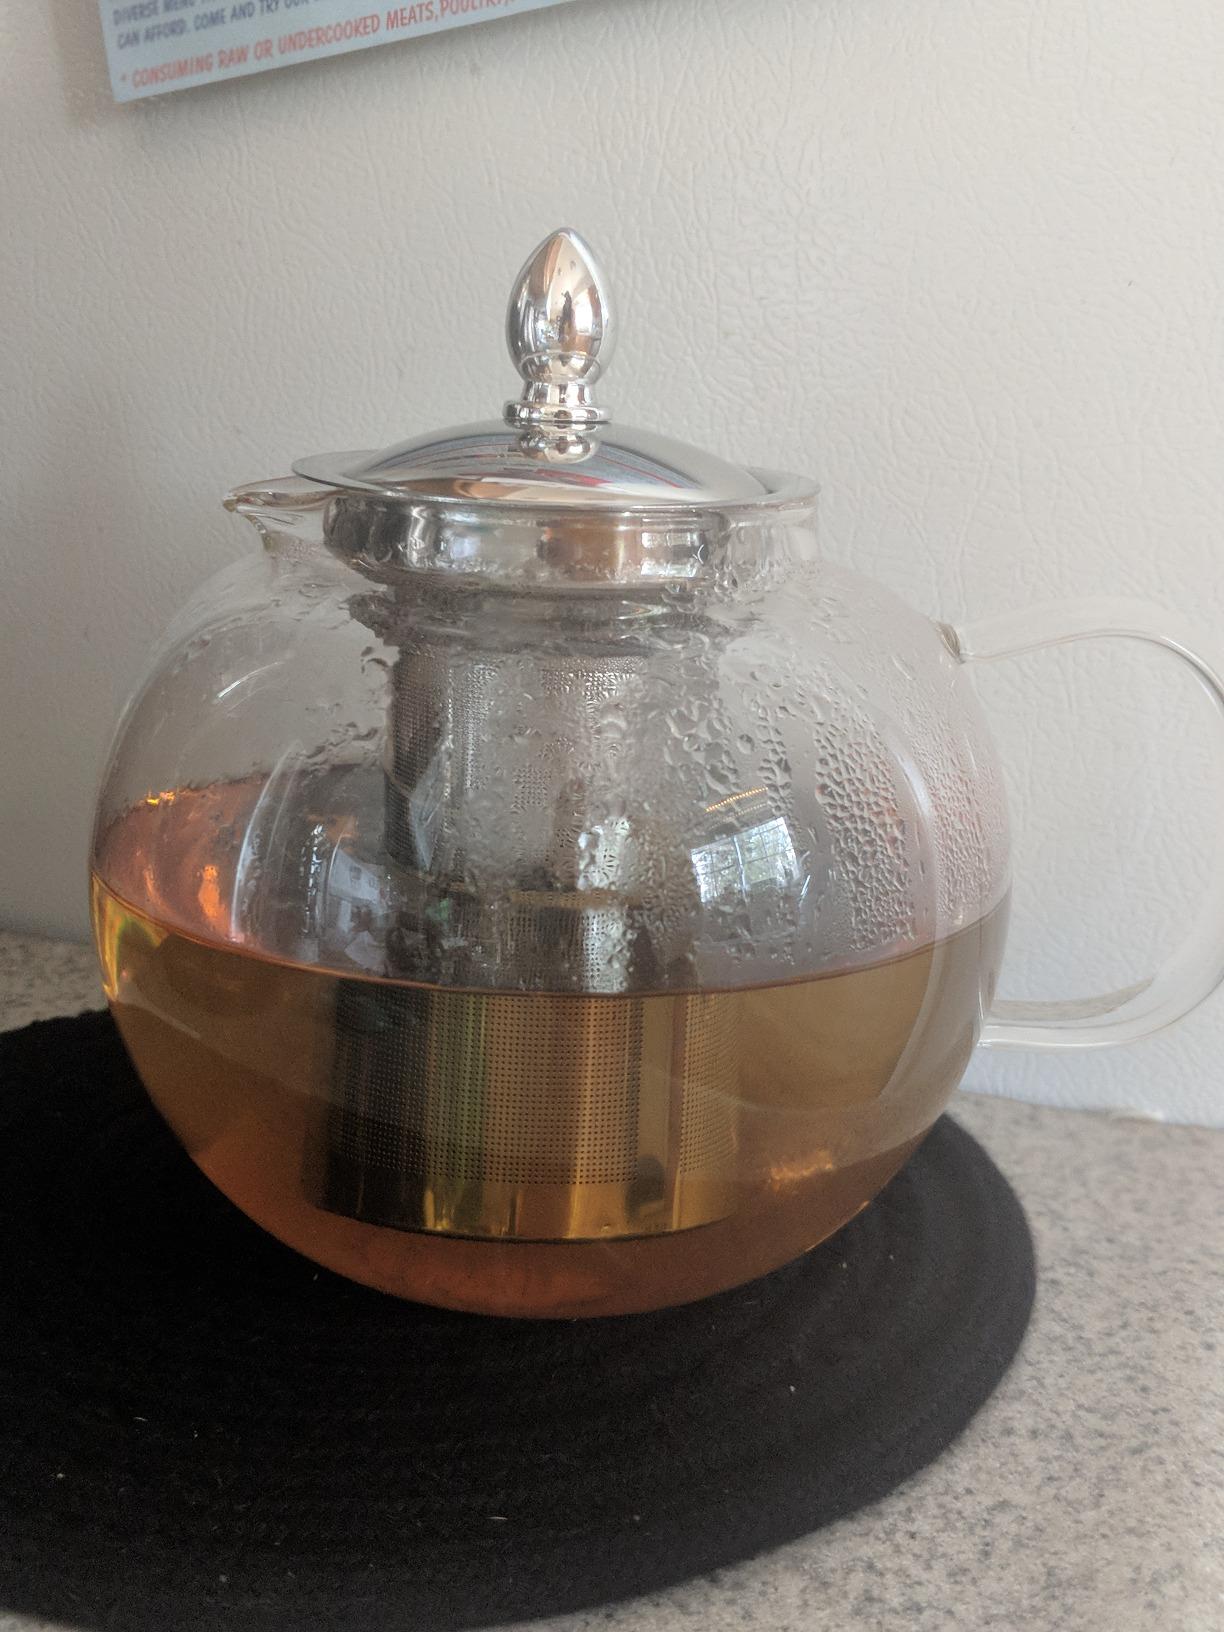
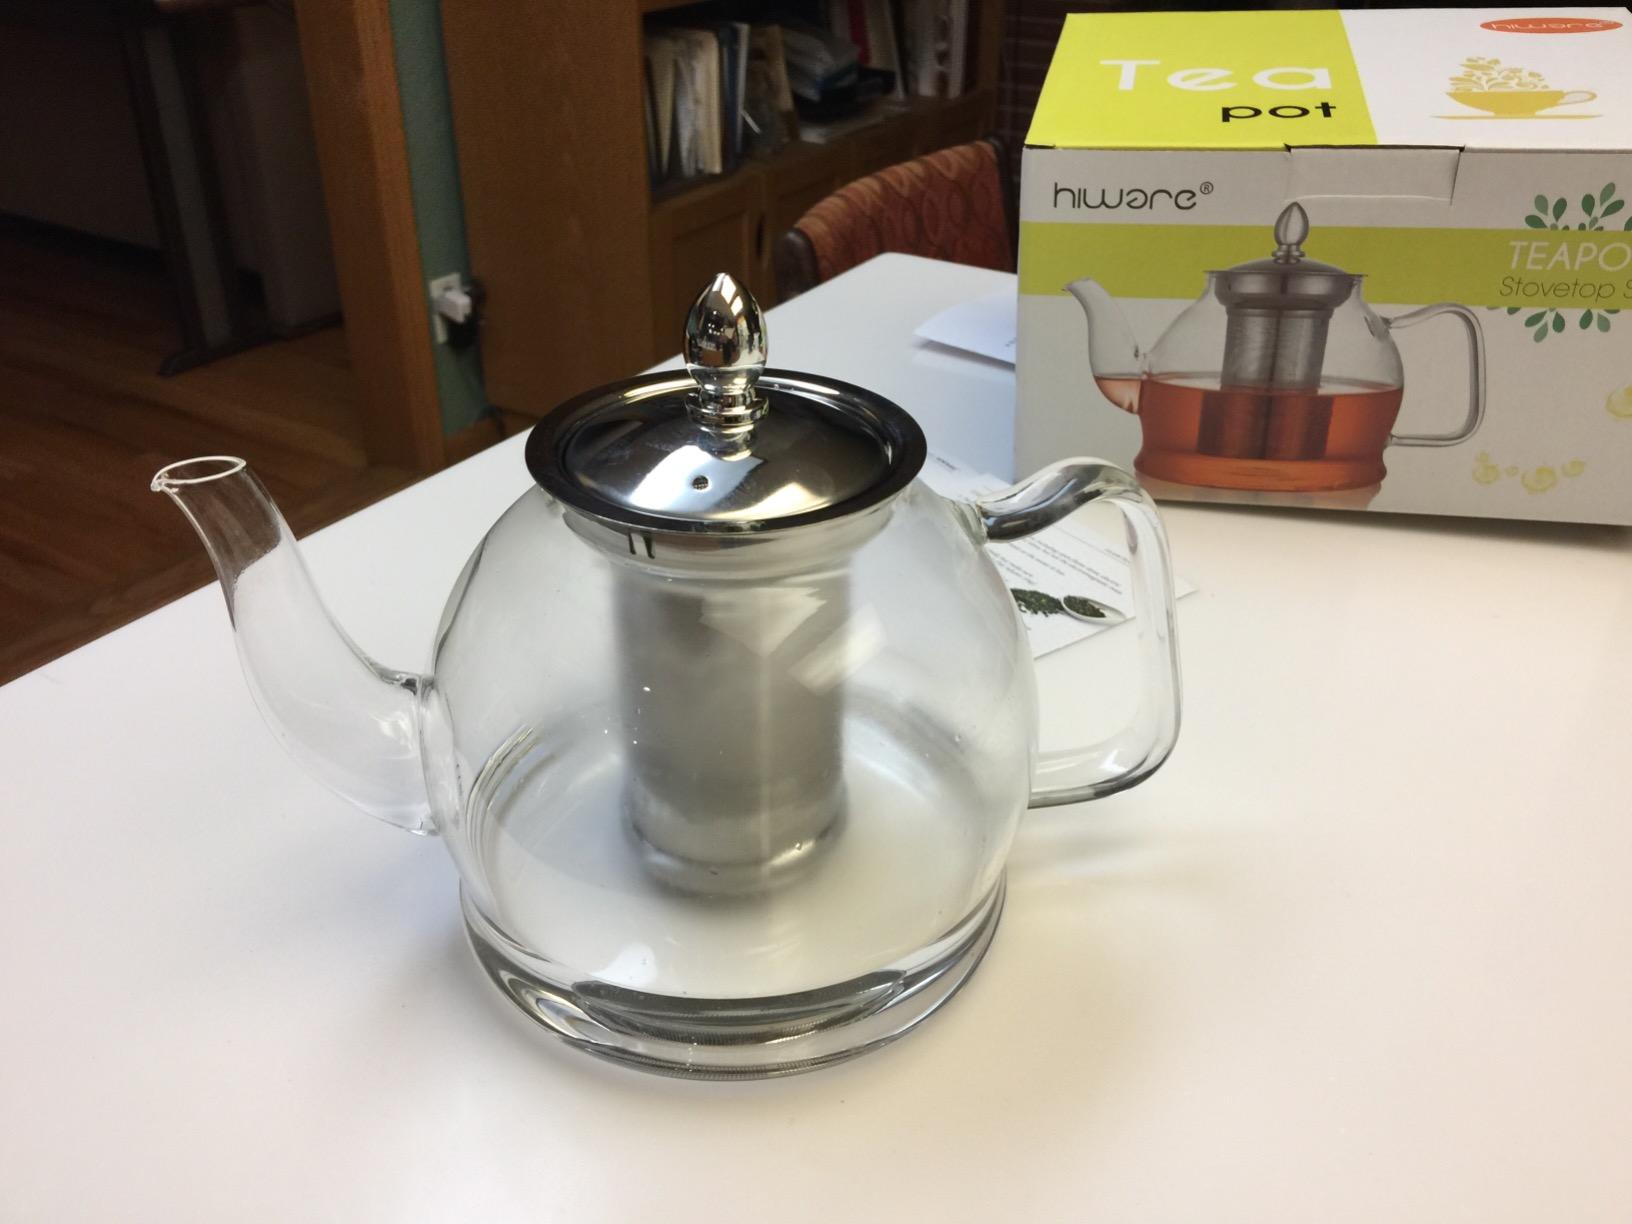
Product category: items_kettle
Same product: no